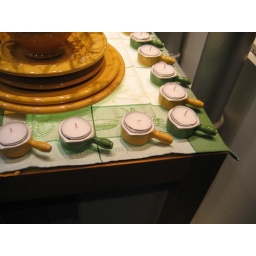
Festival of Lights in Lyon, a window with candles